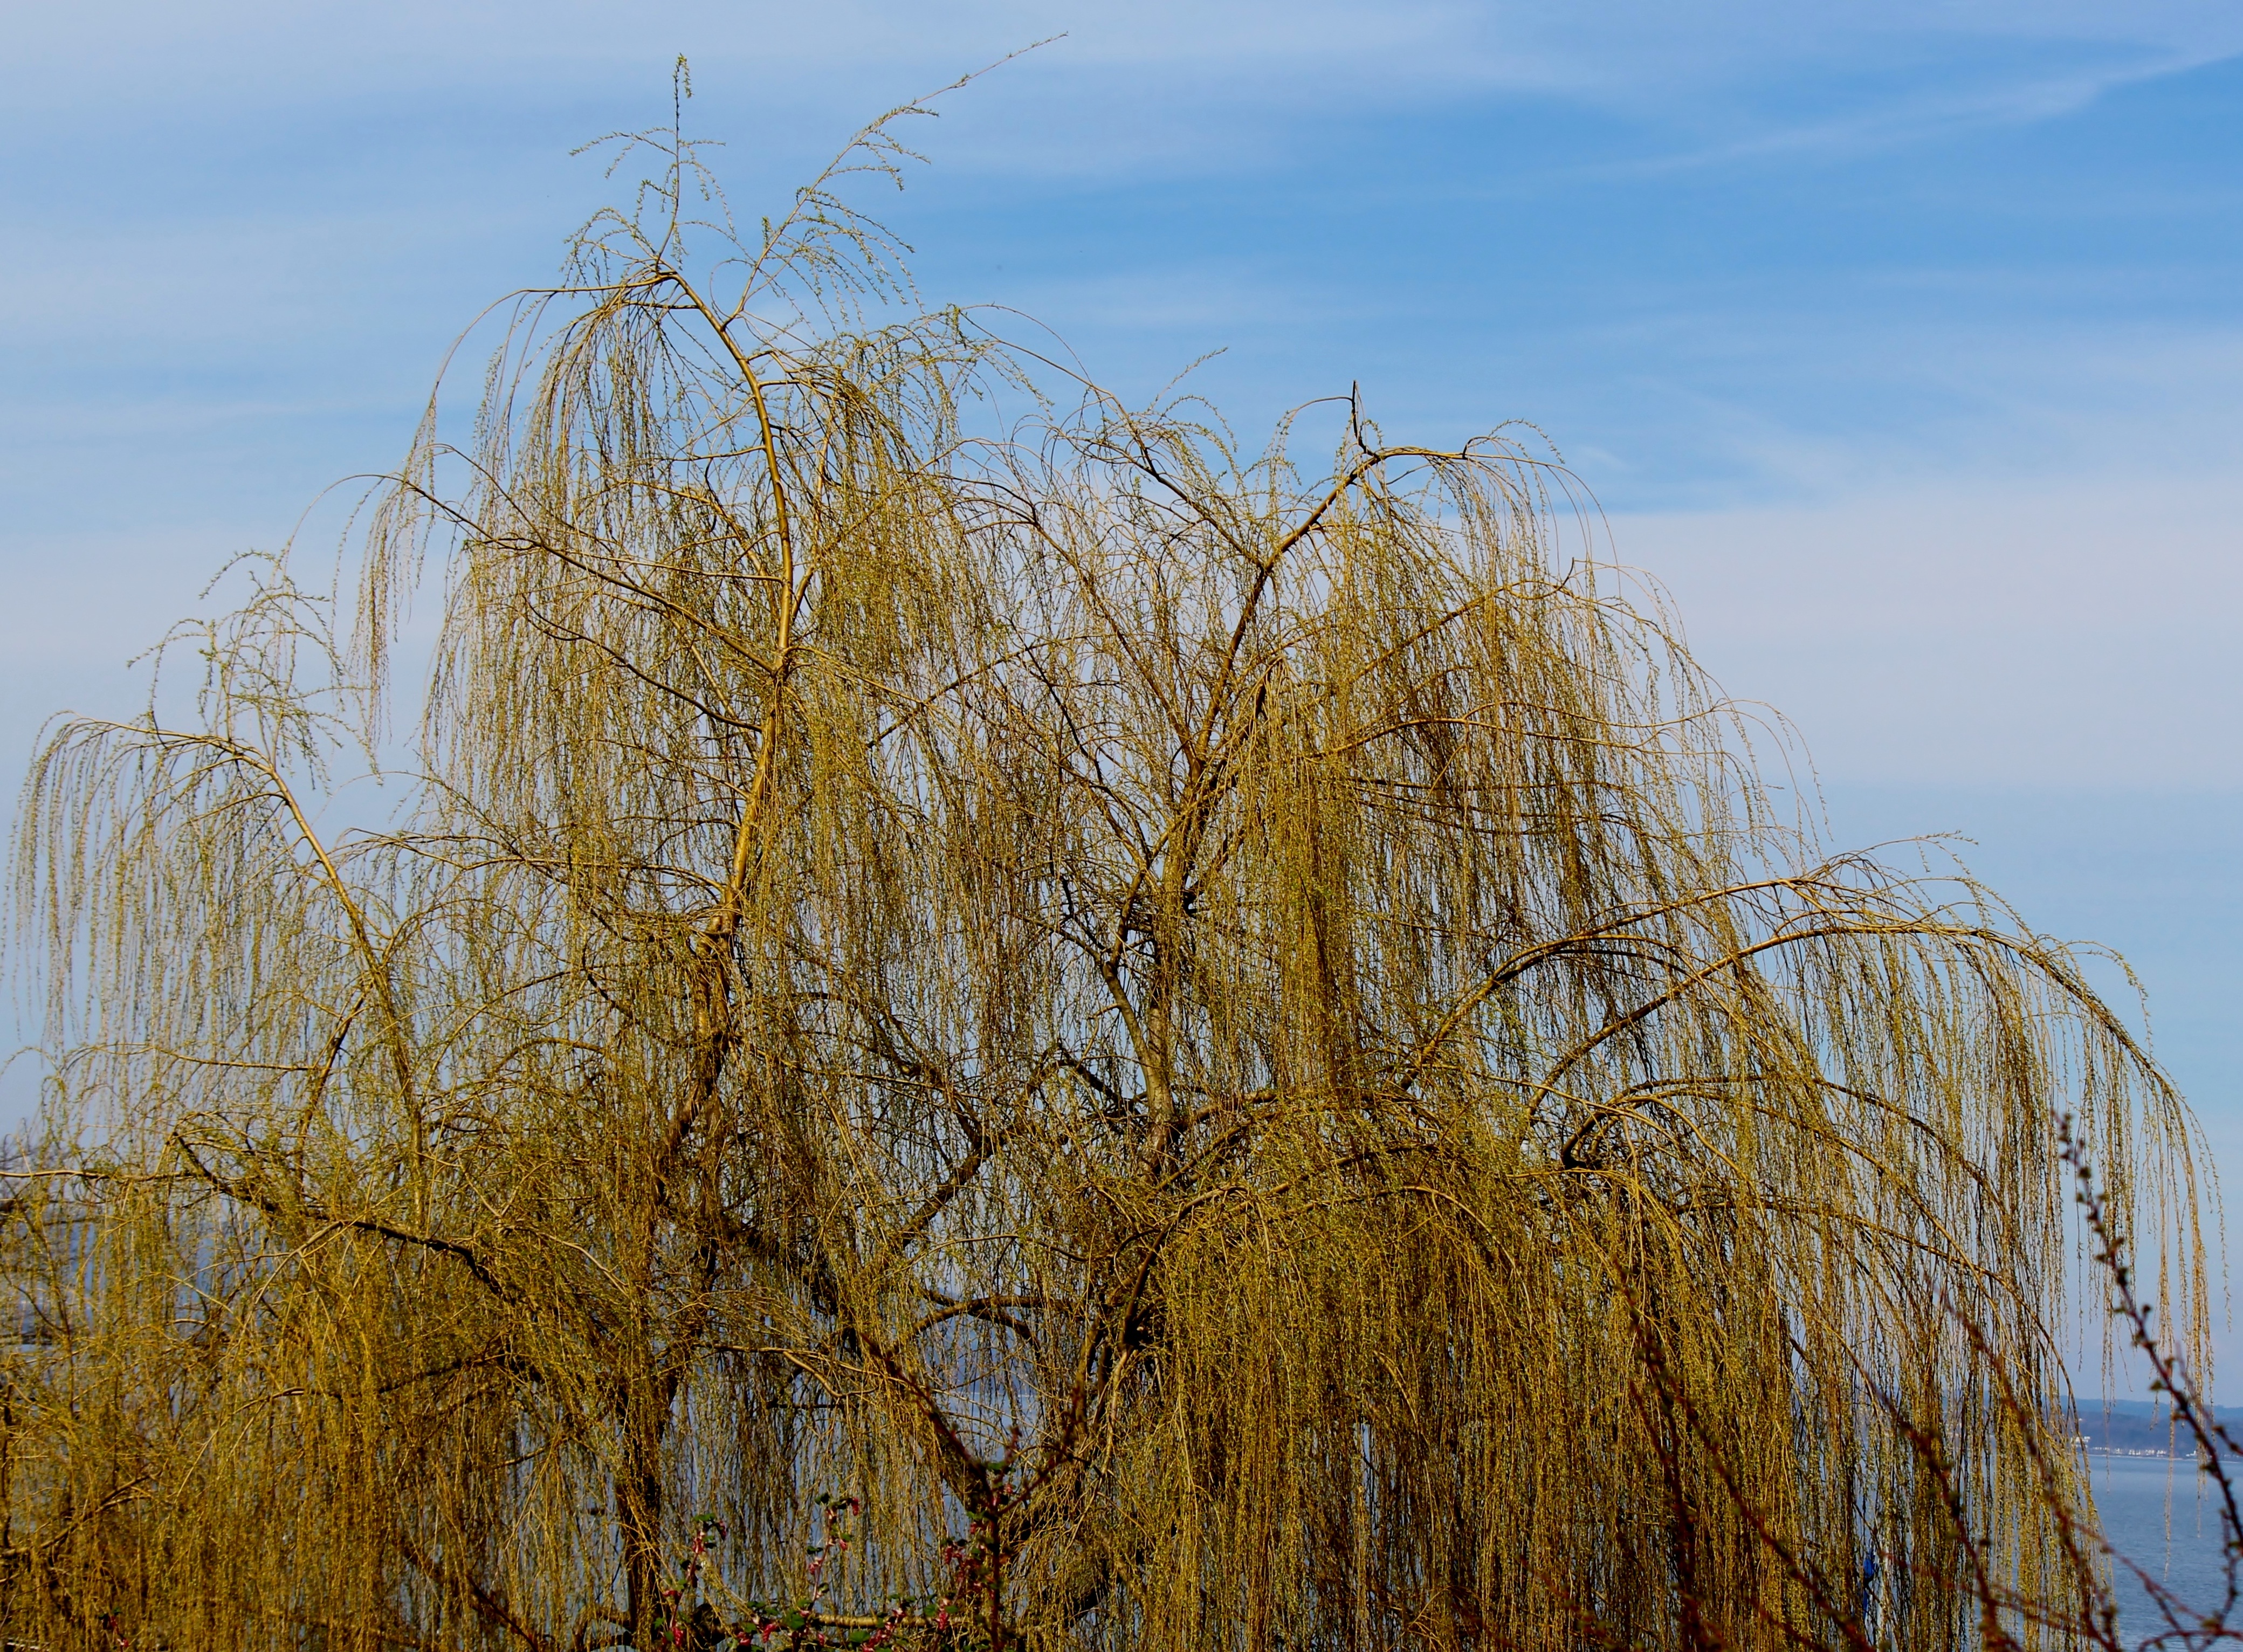
tree, nature, grass, branch, plant, sky, field, prairie, sunlight, morning, leaf, wind, frost, spring, pasture, autumn, season, gold, habitat, ecosystem, weeping willow, atmospheric phenomenon, grass family, woody plant, phragmites